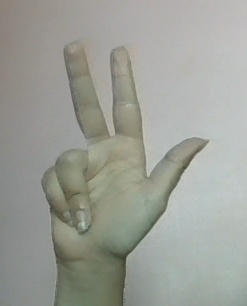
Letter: al